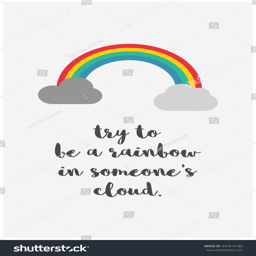
try to be a rainbow in someone 's cloud .